Special Cop in Action

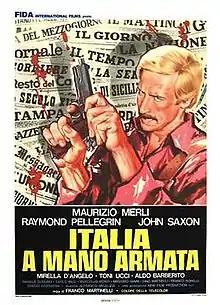

Special Cop in Action is a 1976 Italian "poliziottesco" film directed by Marino Girolami, here credited as Franco Martinelli. The film is the final chapter in the Girolami's Commissioner Betti Trilogy, after "Violent Rome" and "Violent Naples", though a spin-off in the series entitled "Weapons of Death" would be released the following year.